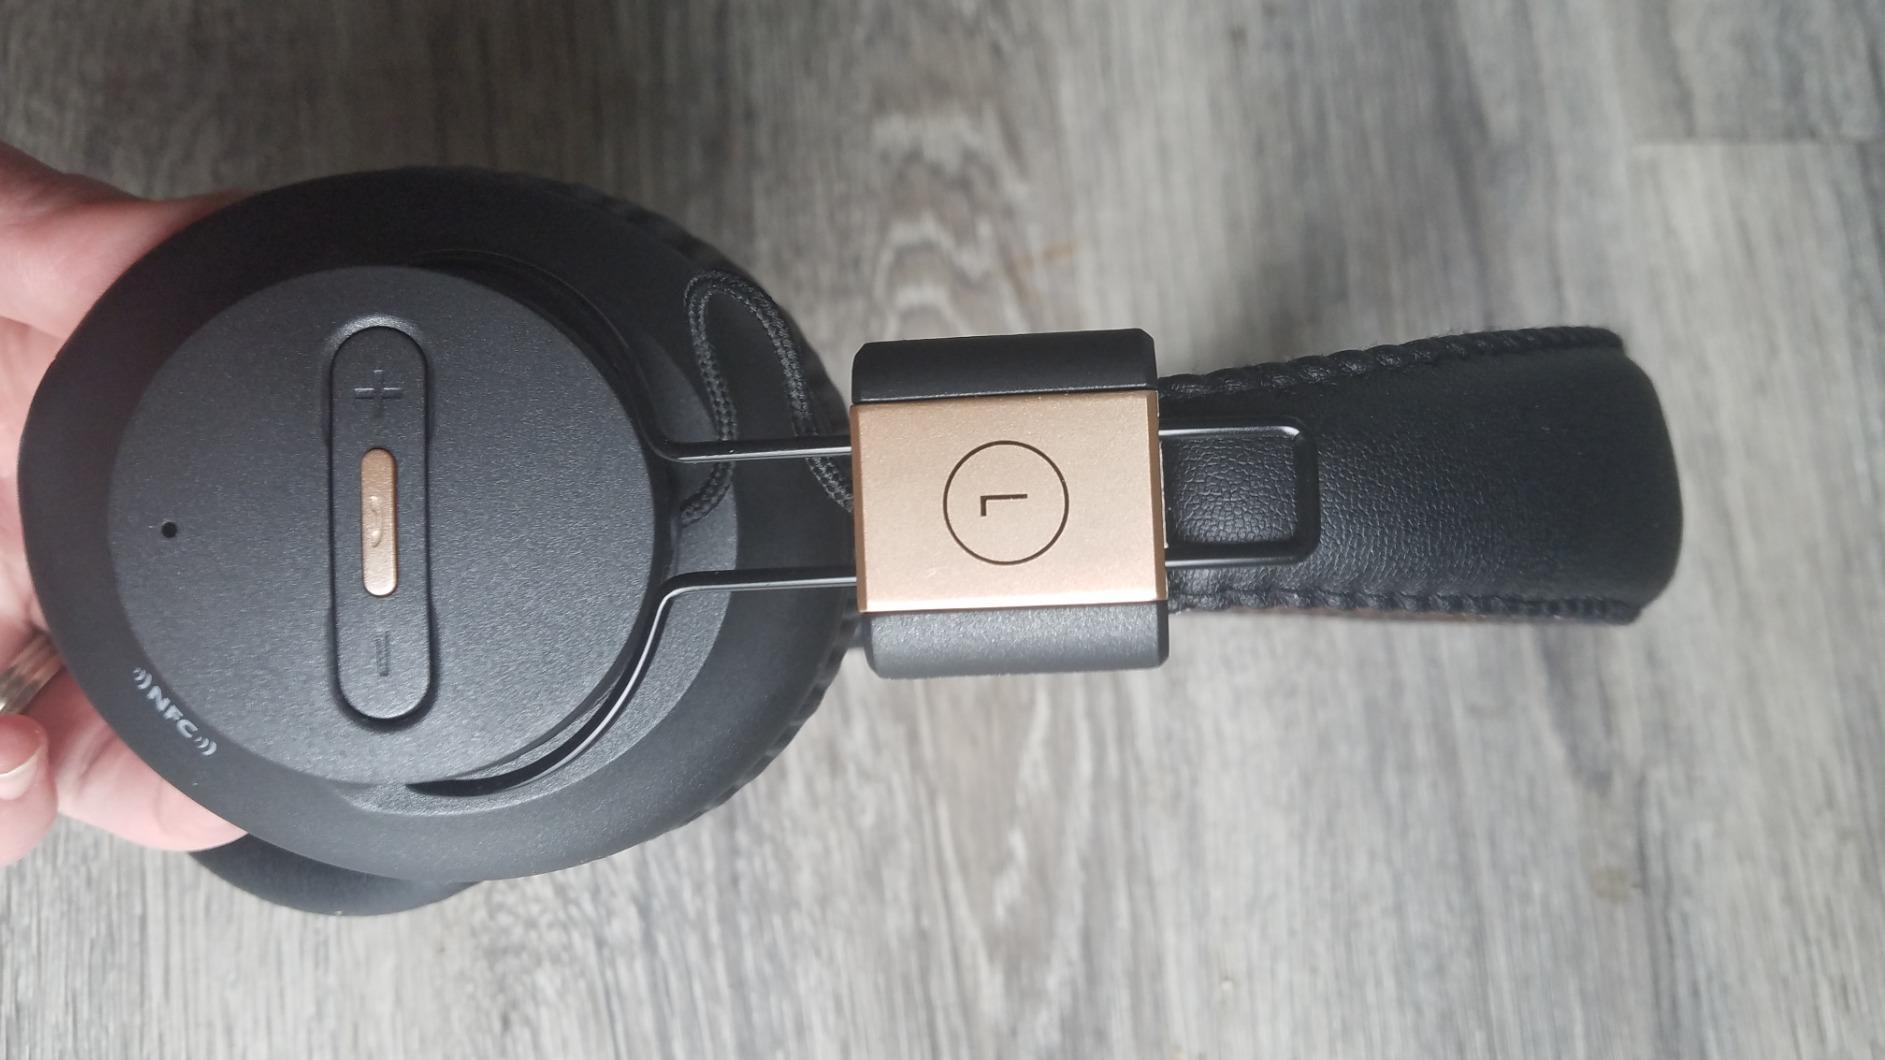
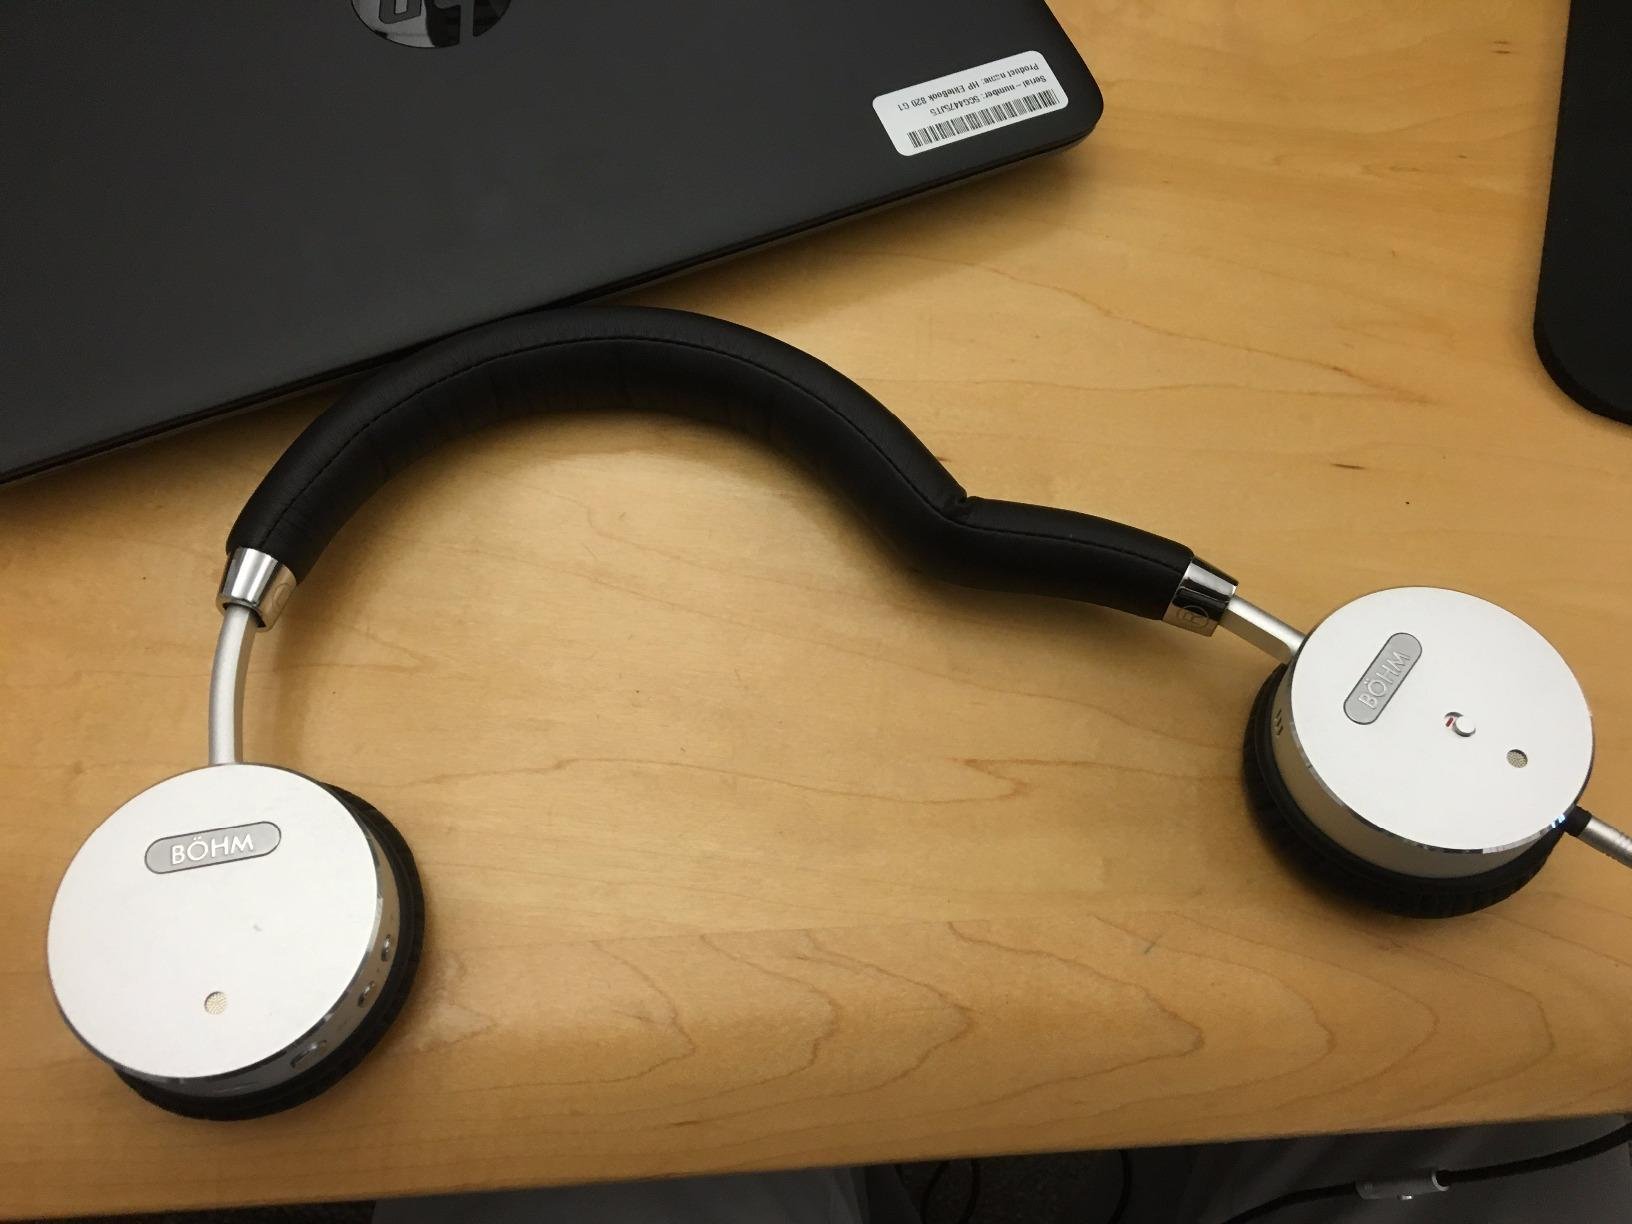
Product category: headphones
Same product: no